Catholic Church and health care

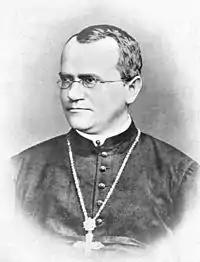
Gregor Mendel, Augustinian Friar and scientist, who developed theories on genetics for the first time

In modern times, the Catholic Church is the largest non-government provider of health care in the world. Catholic religious have been responsible for founding and running networks of hospitals across the world where medical research continues to be advanced. In 2013, Robert Calderisi wrote that the Catholic Church has around 18,000 clinics, 16,000 homes for the elderly and those with special needs, and 5,500 hospitals – with 65 per cent of them located in developing countries.